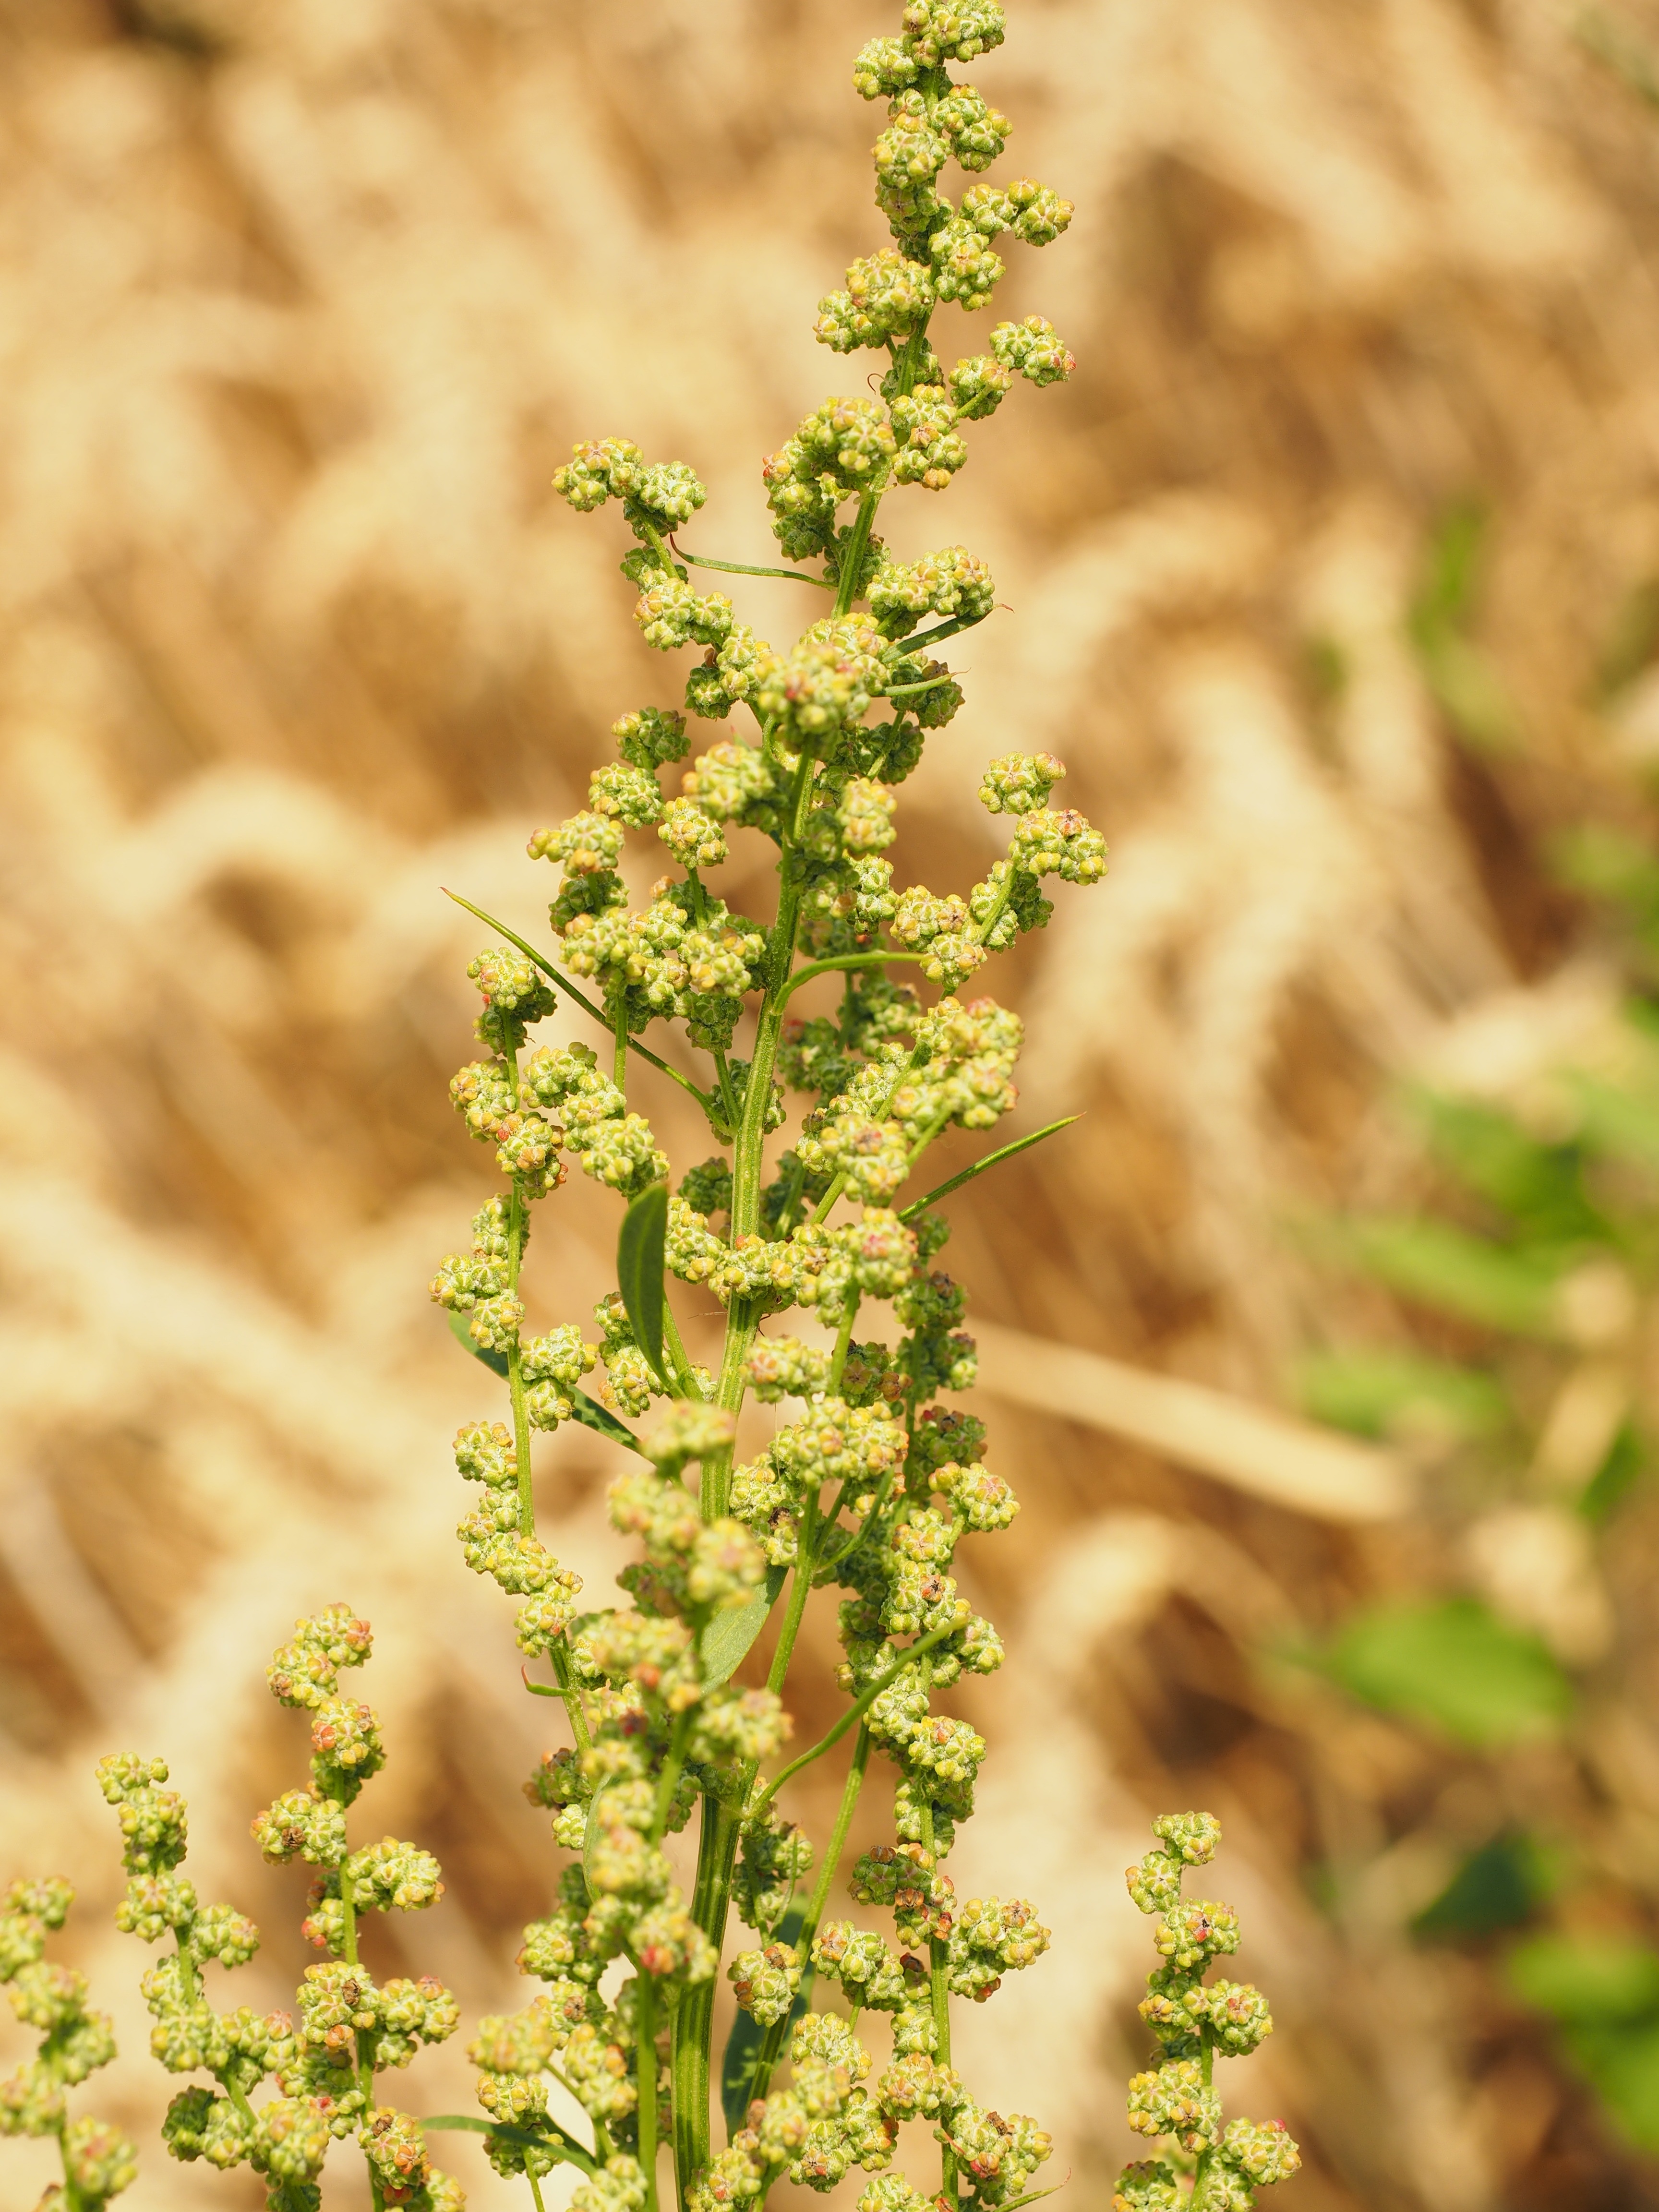
plant, leaf, flower, food, green, herb, produce, crop, botany, flora, wildflower, shrub, immature, sorrel, medicinal plant, inflorescence, flowering plant, on the vine, total pollen, polygalas, large sauerampfer, wild vegetables, meadows sauerampfer, polygonaceae, annual plant, grass family, land plant, rumex acetosa, sour lump, thyrsenfoermig